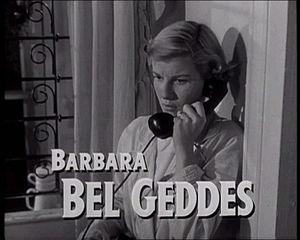
Panique dans la rue est un film américain réalisé par Elia Kazan, sorti en 1950.
Barbara Bel Geddes est une actrice américaine, née le 31 octobre 1922 à New York et morte le 8 août 2005 à Northeast Harbor.